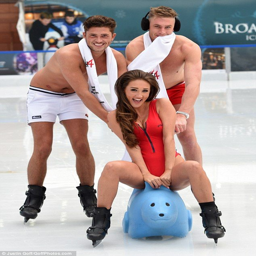
three 's not a crowd : person displayed no signs of jealously as person joined the couple for some fun on the rink